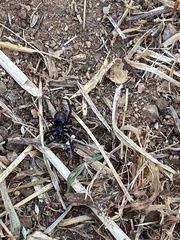
Species: Lactrodectus_hesperus